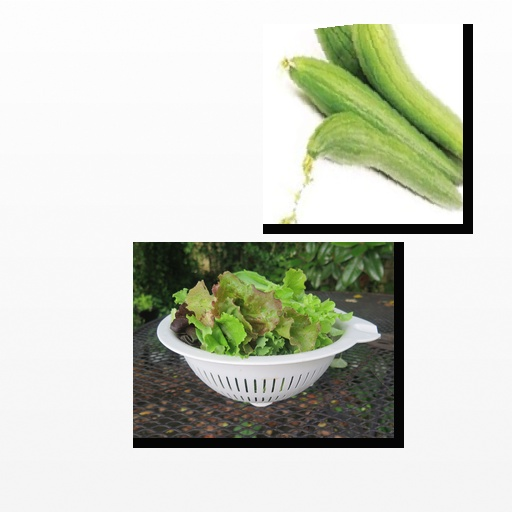
Food items: sponge_gourd, lettuce